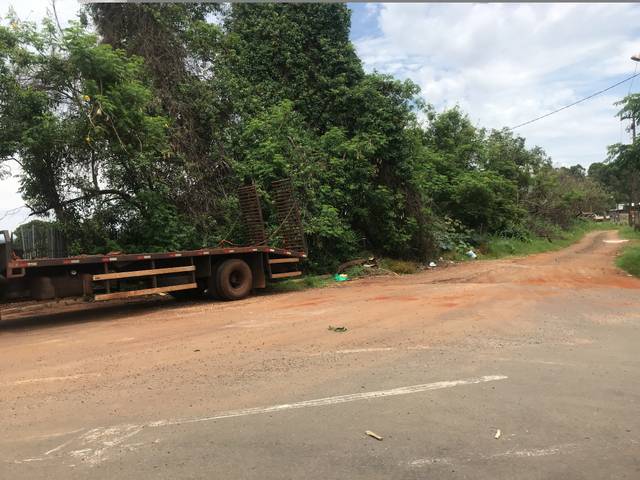
Region: Brazil
Coordinates: -23.29, -51.208